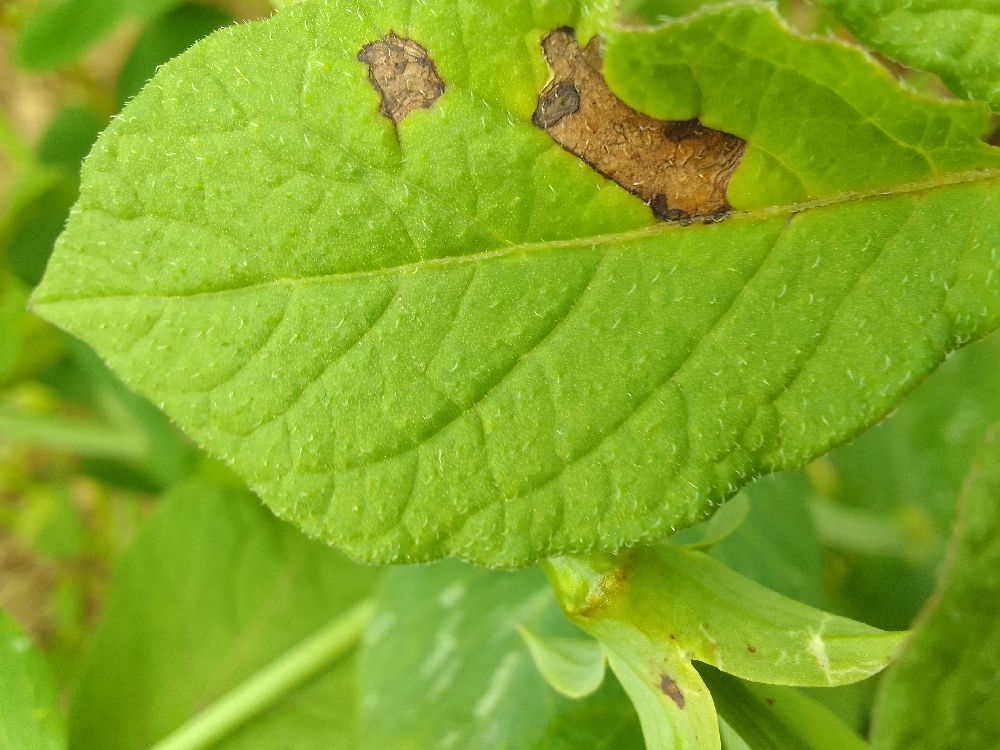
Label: Late blight